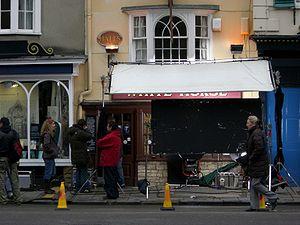
Crimes à Oxford est un thriller franco-britannico-espagnol réalisé par Álex de la Iglesia, sorti en 2008.